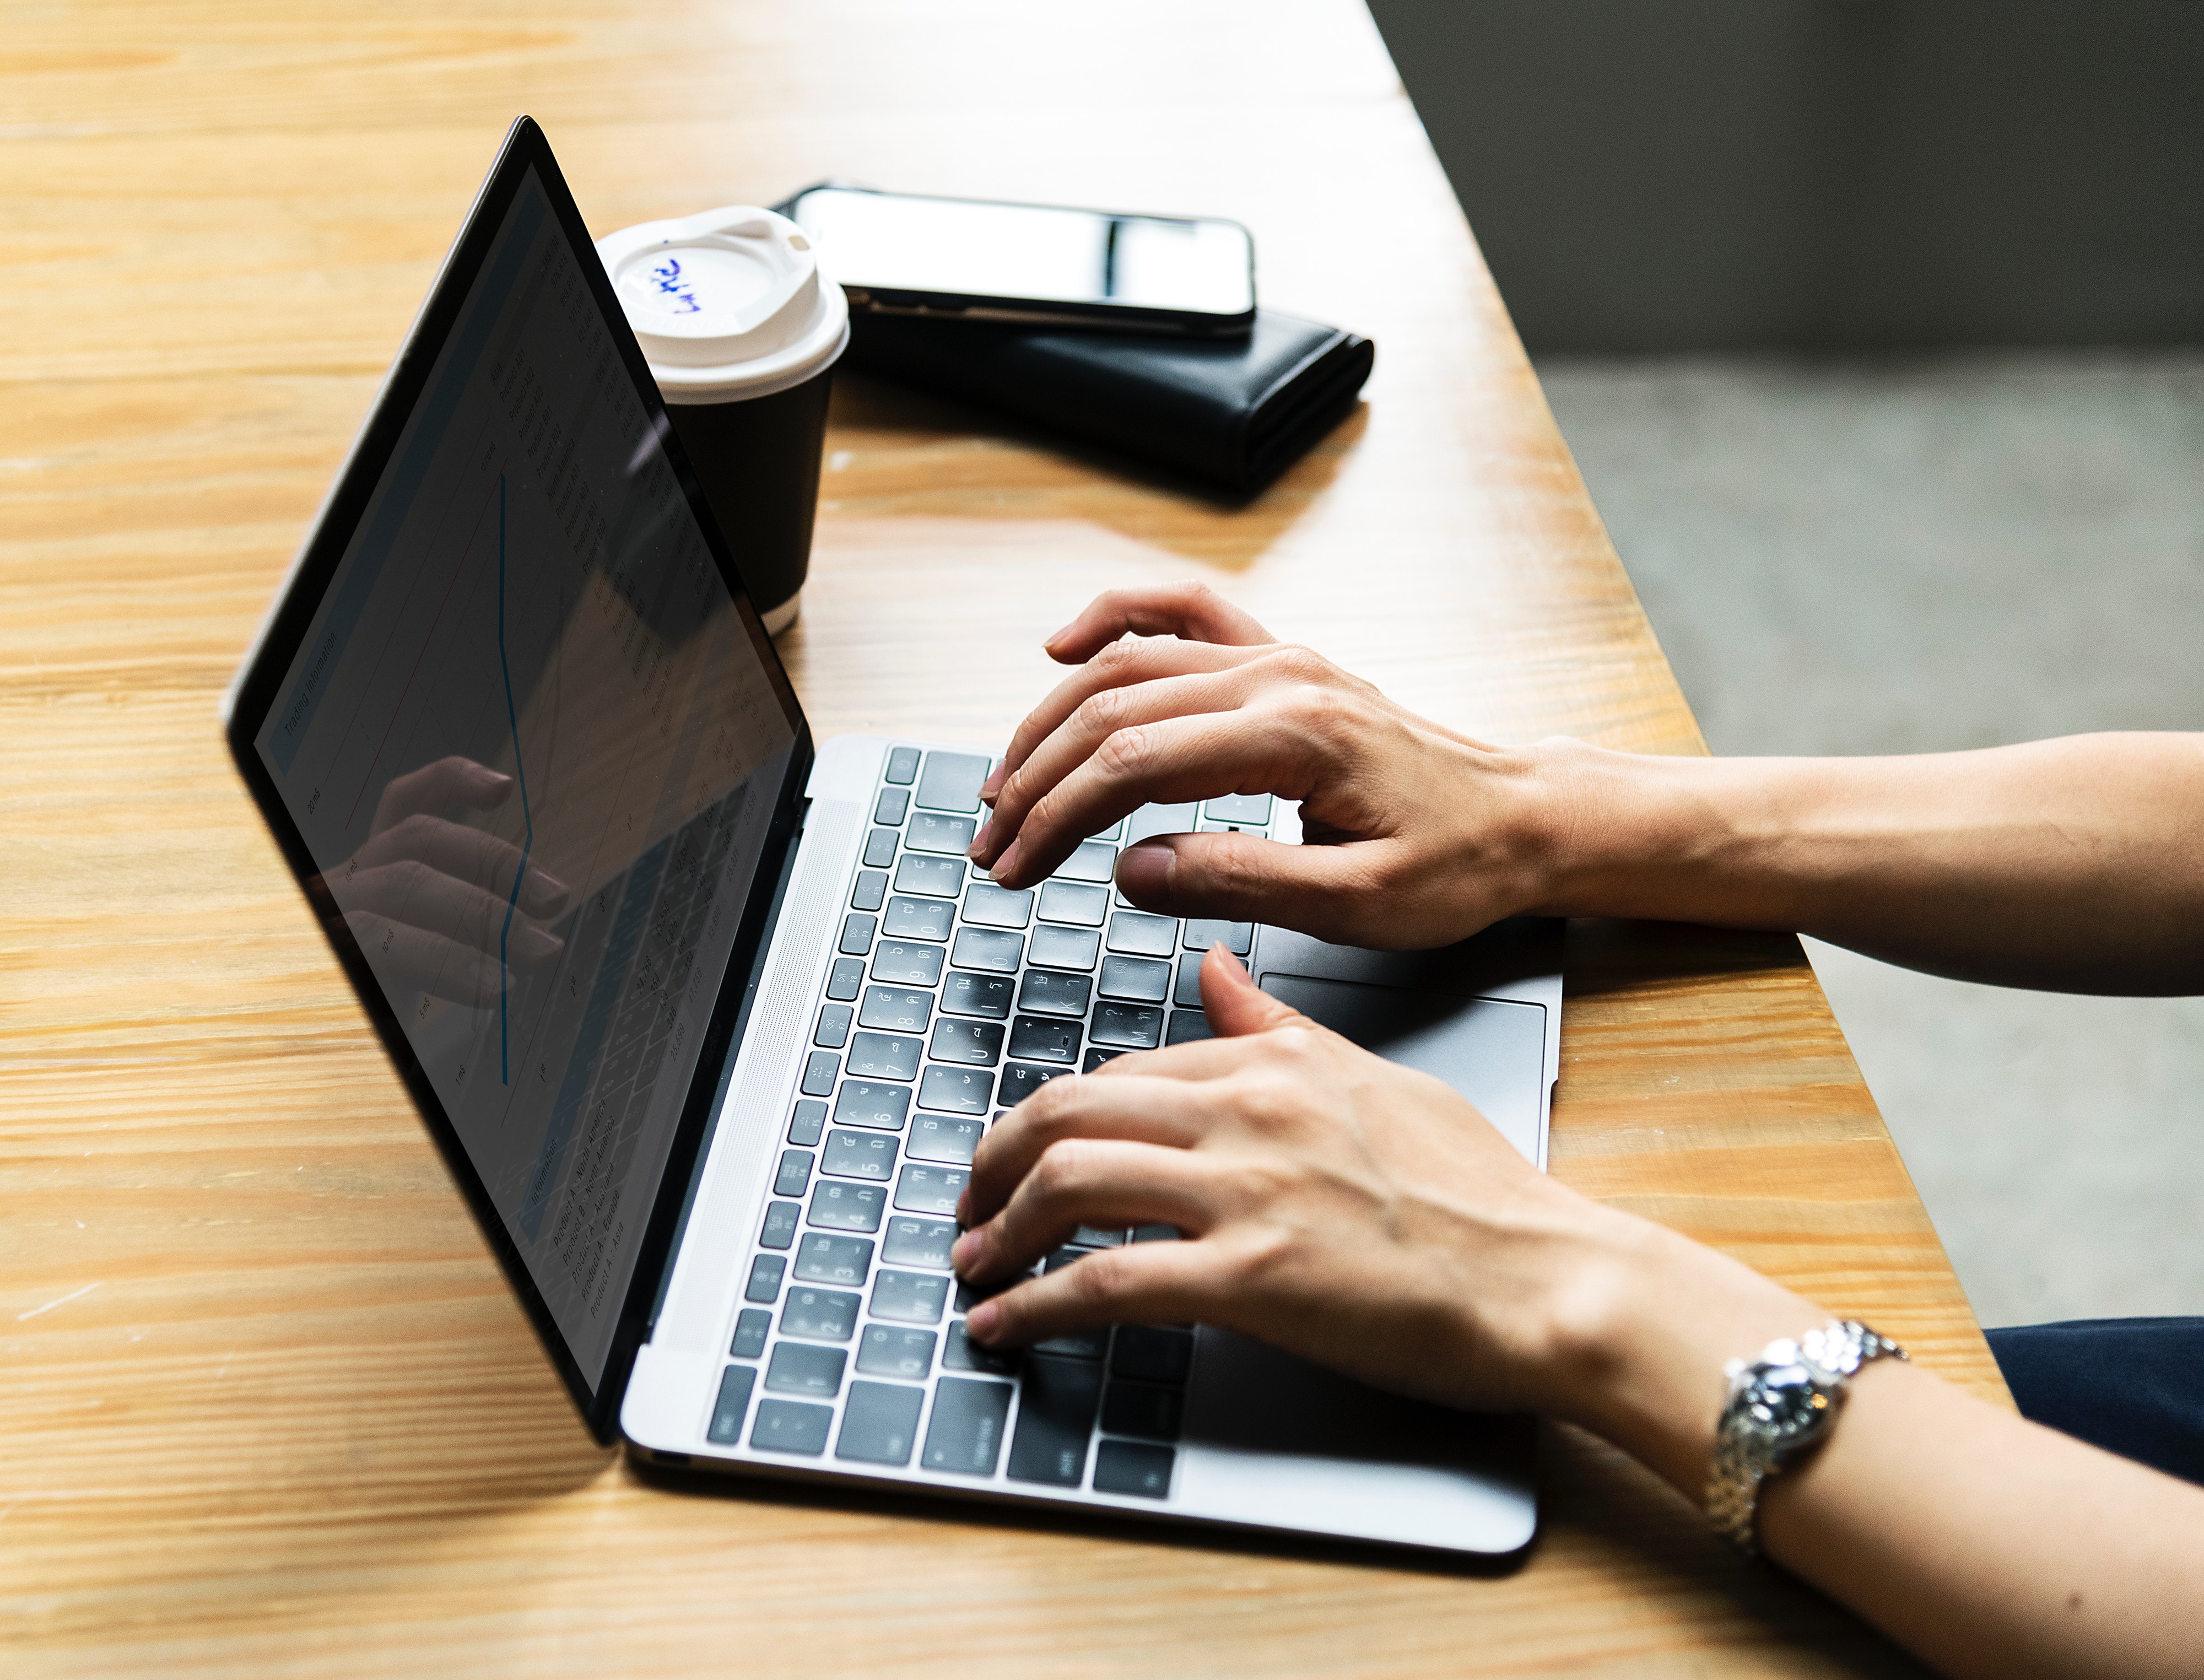
product, laptop, technology, hand, electronic device, gadget, gesture, typing, netbook, office equipment, finger, computer keyboard, nail, touchpad, writing